Elie Radu

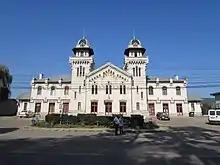
Comănești train station

Upon returning to Romania, he found employment with the Ministry of Public Works, and worked with engineer Anghel Saligny on the construction of the Ploiești–Predeal rail line. He went on to design and build over of railway lines, and design an additional of tracks — a substantial portion of the rail network of Căile Ferate Române at the time. In 1898–1899 he built the Curtea de Argeș and Comănești train stations, based on plans drawn by Italian architect , inspired by the design of the Lausanne railway station. In the aftermath of World War I and the Union of Transylvania with Romania, Radu helped build new roads and railways across the Carpathian mountain passes, the most important one being the Târgu Ocna–Comănești–Palanca rail line.